Cistercians

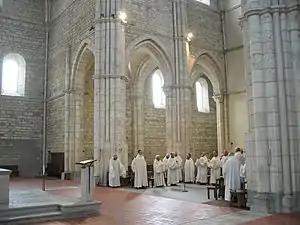
Liturgical celebration in the Cistercian Abbey of Acey in France

Nonetheless, many Cistercian abbey churches housed the tombs of royal or noble patrons, and these were often elaborately carved and painted. Notable dynastic burial places were Alcobaça for the Kings of Portugal, Cîteaux for the Dukes of Burgundy, and Poblet for the Kings of Aragon. Corcomroe in Ireland contains one of only two surviving examples of Gaelic royal effigies from 13th and 14th century Ireland.